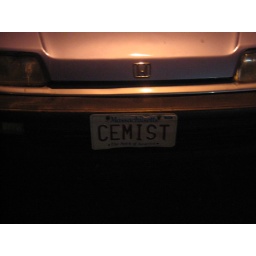
Massachusetts license plate spotted off of Kirkland Ave in Cambridge